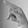
ASL letter: P